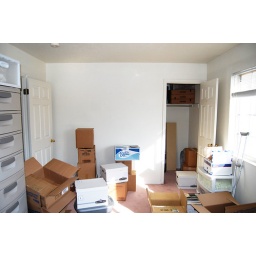
Eventually, that pile of boxes over against the wall will be home for my desk, printer and filing cabinet.